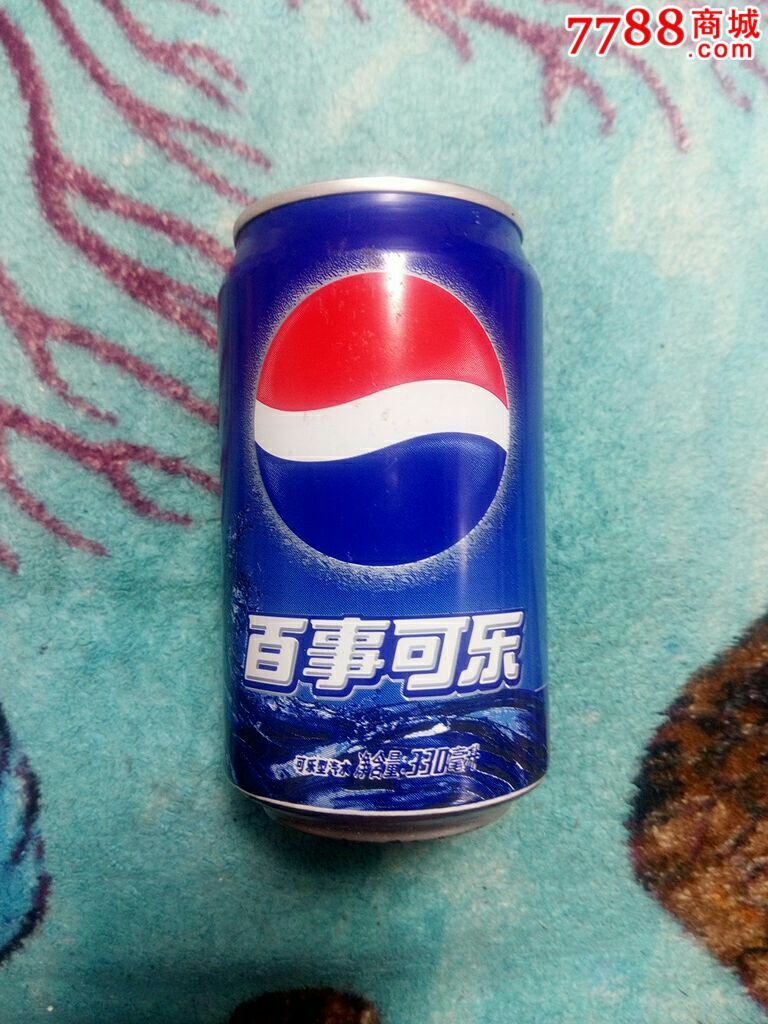
Label: metal